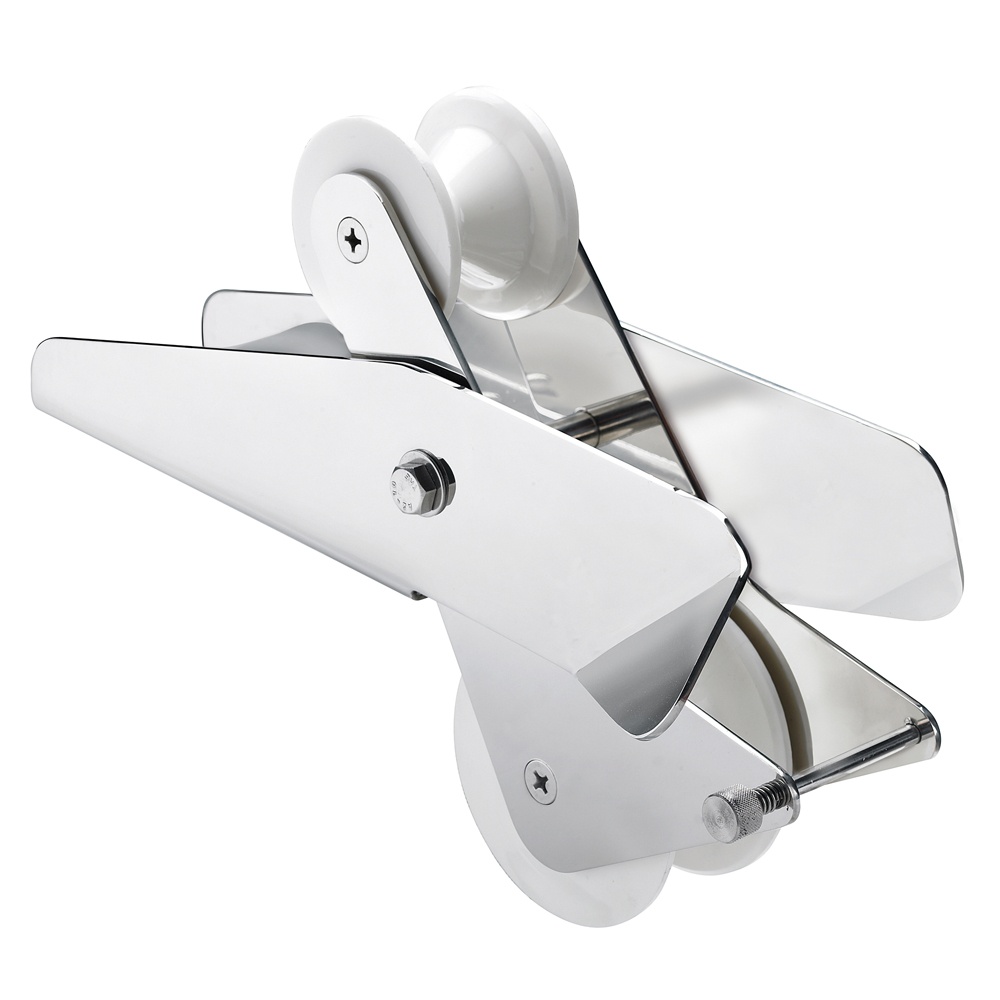
Maxwell Hinged Bow Roller - Size 1 [P104330]
Hinged Bow Roller - Size 1 Suitable for rope and chain anchor rodes utilizing up to 13mm (1/2") chain. Size 1: L - 320mm (12-5/8") B - 92mm (3-5/8") H - 72mm (2-7/8") h - 133mm (5-1/4") C - 44mm (1-3/4") Quick Guide (pdf) Brochure (pdf)
Brand: Maxwell
Category: Vehicles & Parts > Vehicle Parts & Accessories > Watercraft Parts & Accessories > Docking & Anchoring > Anchor Chains